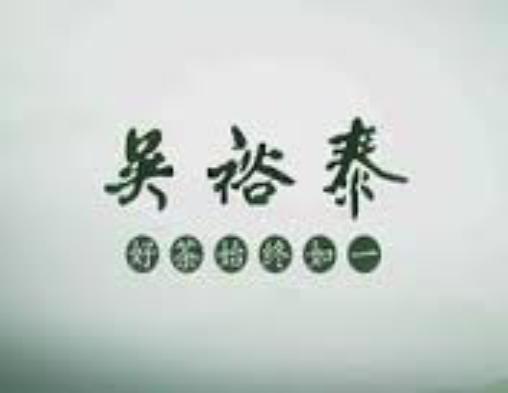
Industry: Food